Haslett, Michigan

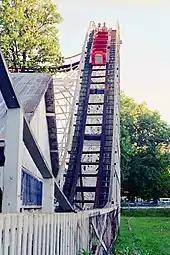
First Hill drop of the Roller Coaster at Lake Lansing Amusement Park (1972) shortly before demolition

Haslett is named after James and Sarah Haslett, a couple who founded the Nemoka Spiritualist Camp on the shore of Pine Lake (Original name for Lake Lansing). By the later 1800s, thousands of spiritualists descended on Haslett Park for summer meetings, readings, lectures, and seances. Mr. Haslett had hoped to establish his camp as the National Headquarters for the spiritualist movement. His untimely death in 1891 and the decline of the spiritualist movement caused his widow to sell the land to the Haslett Park Association in 1898. The new owners transformed the land into a summer recreational destination, and eventually, a figure-8 wooden roller coaster and other carnival rides were added, thus establishing what became known as Lake Lansing Amusement Park. With the railroad established, the Lansing Trolley line added rails so that people could travel from the state capital, Lansing, to the new recreation center. Holding to this tradition, Haslett is host to Lake Lansing Parks North and South as well as a portion of the Inter-Urban Pathway and numerous other small parks and recreation facilities.